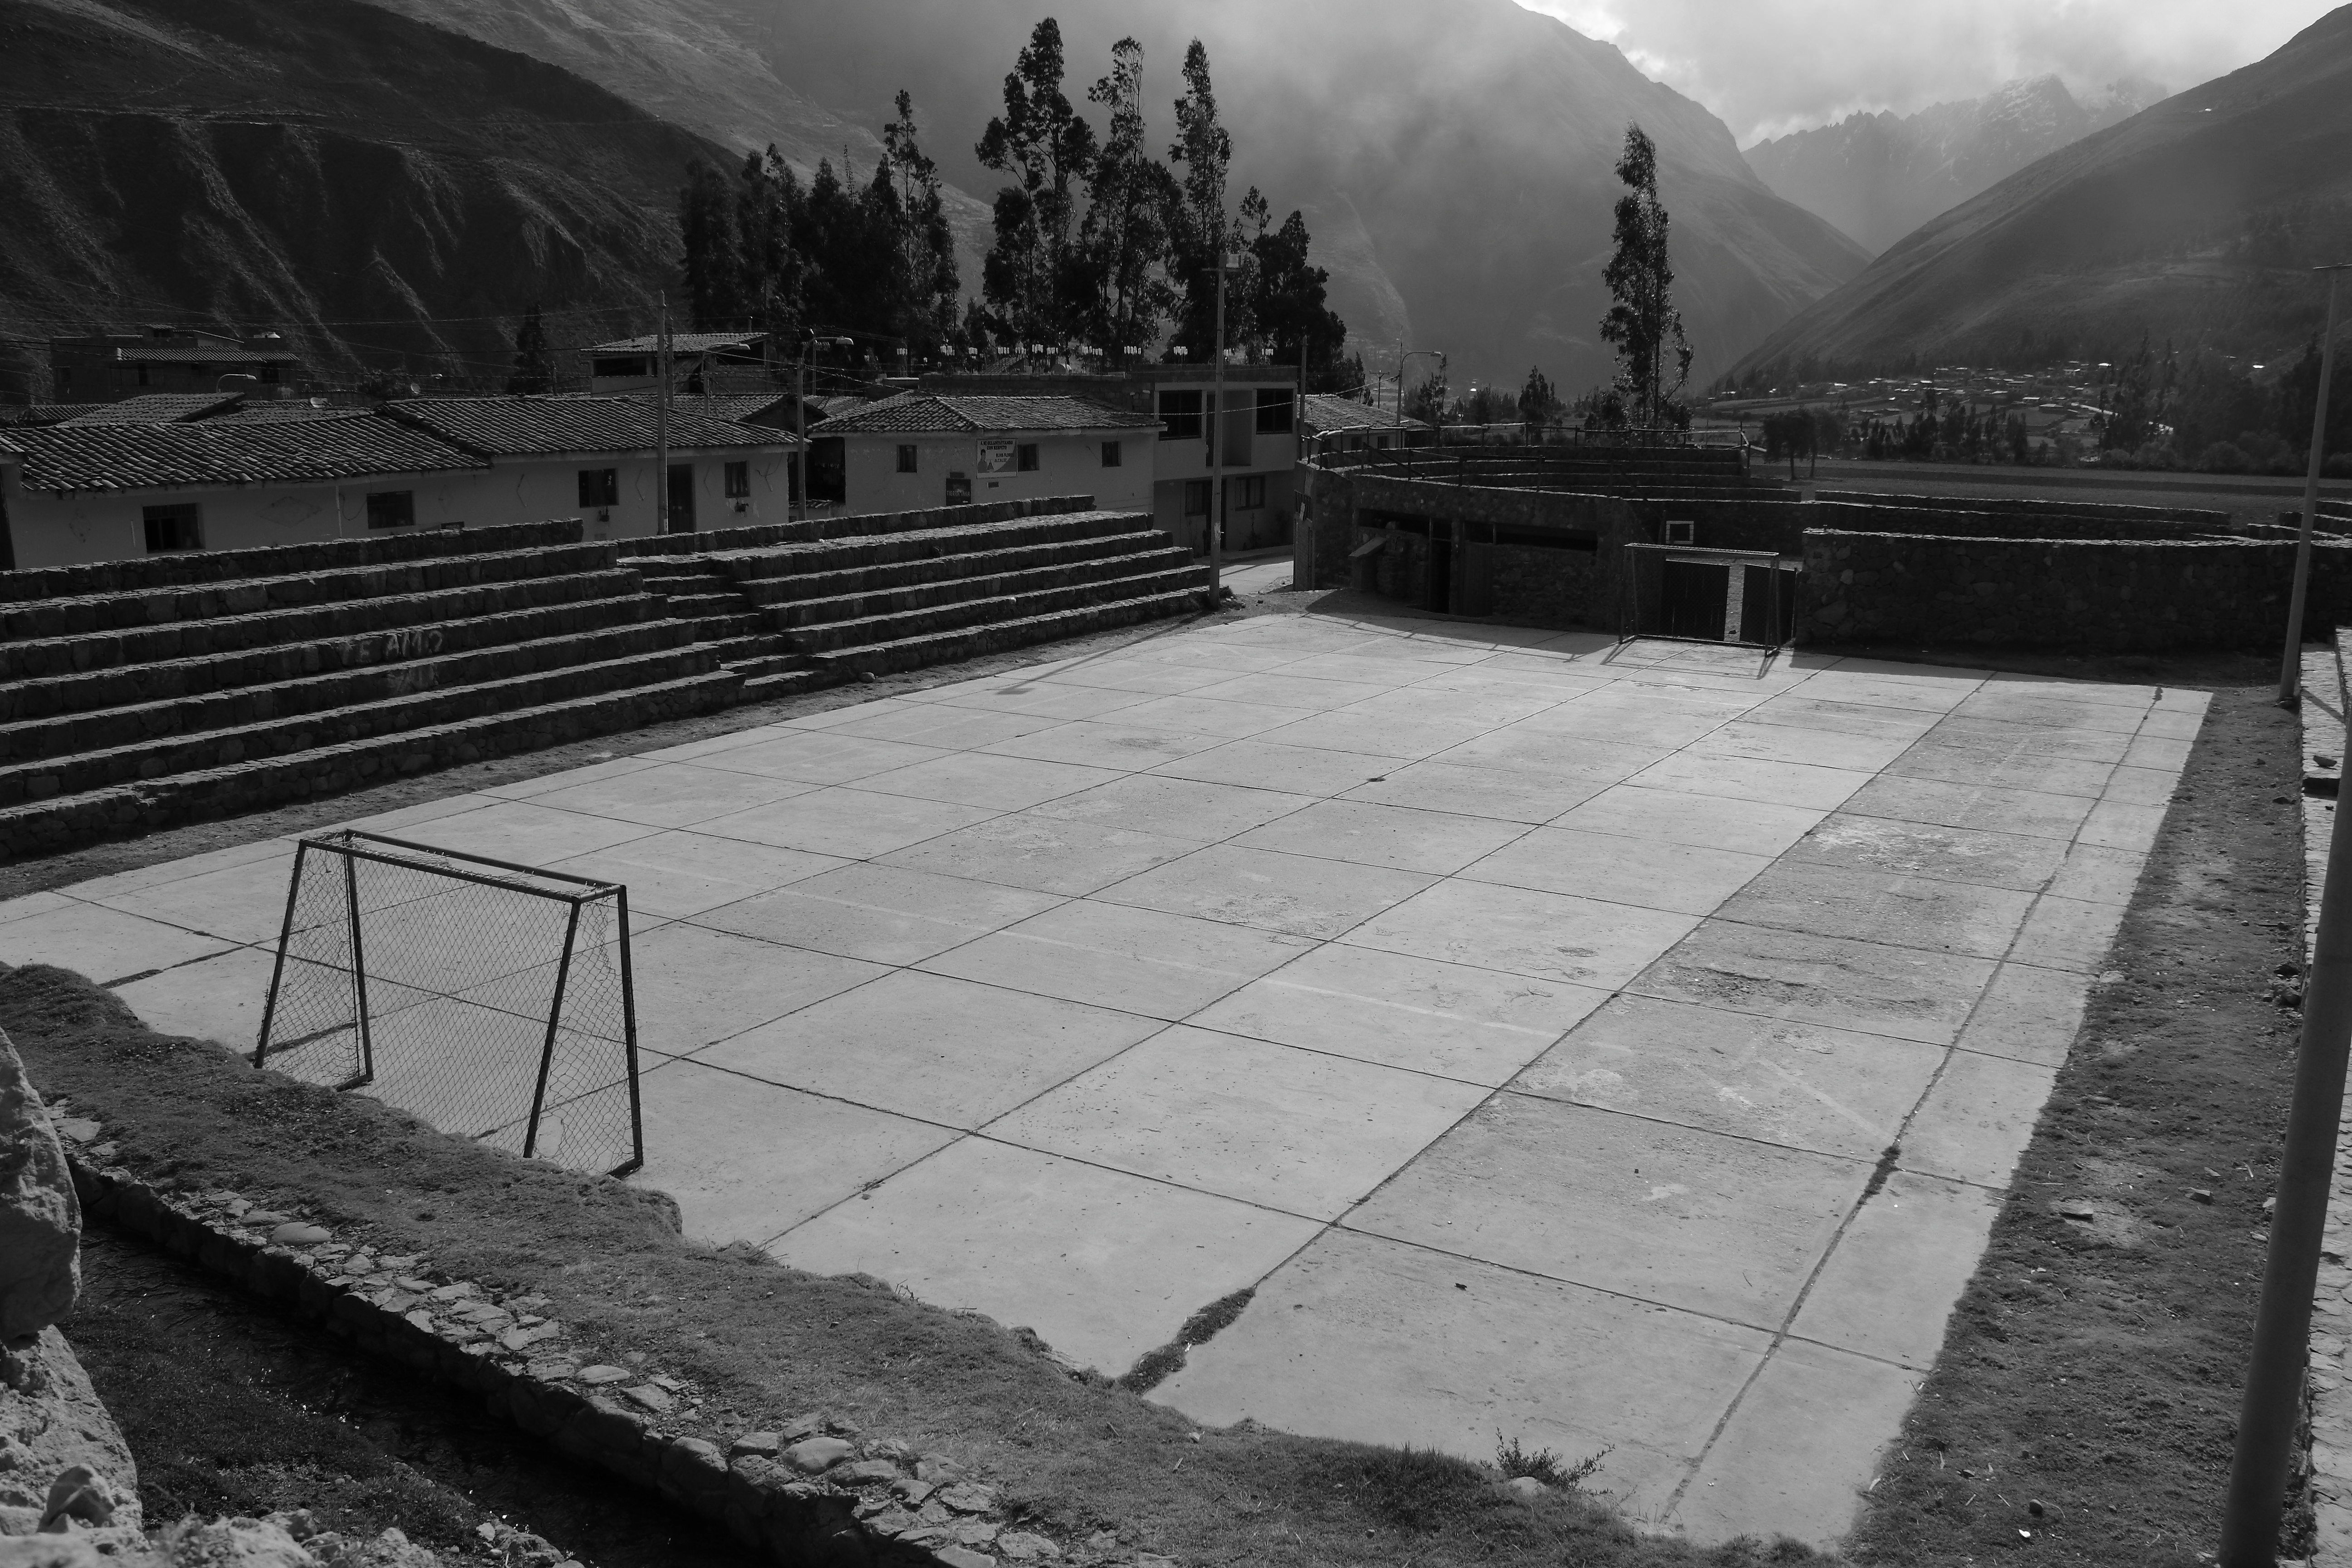
snow, black and white, white, photography, wall, black, monochrome, shape, monochrome photography